Caledonian Road, London

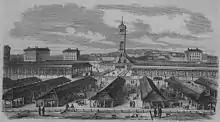
The Metropolitan Cattle Market as seen in 1855

The road was constructed in pursuance of an act of Parliament, the Battle Bridge and Holloway Road (Middlesex) Act 1825 (6 Geo. 4. c. clvi), obtained by the Battle Bridge and Holloway Road Company. The company built the Caledonian Road in 1826 as a toll road to link the New Road with Holloway Road (which is part of the Great North Road) and provide a new link to the West End from the north.